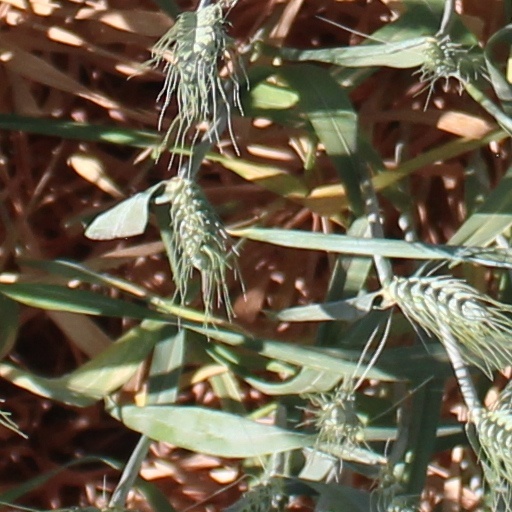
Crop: wheat